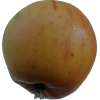
Label: Apple 14